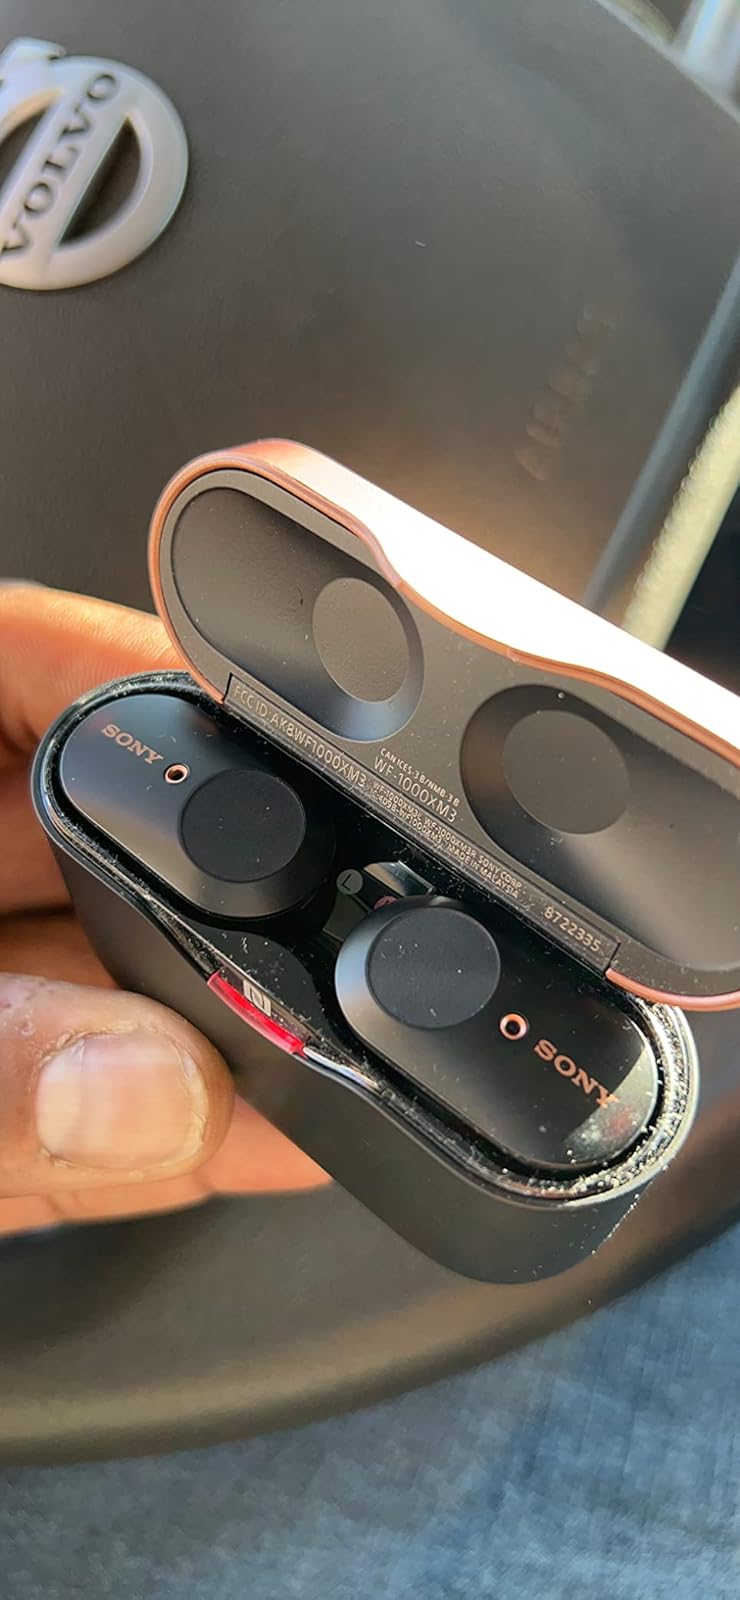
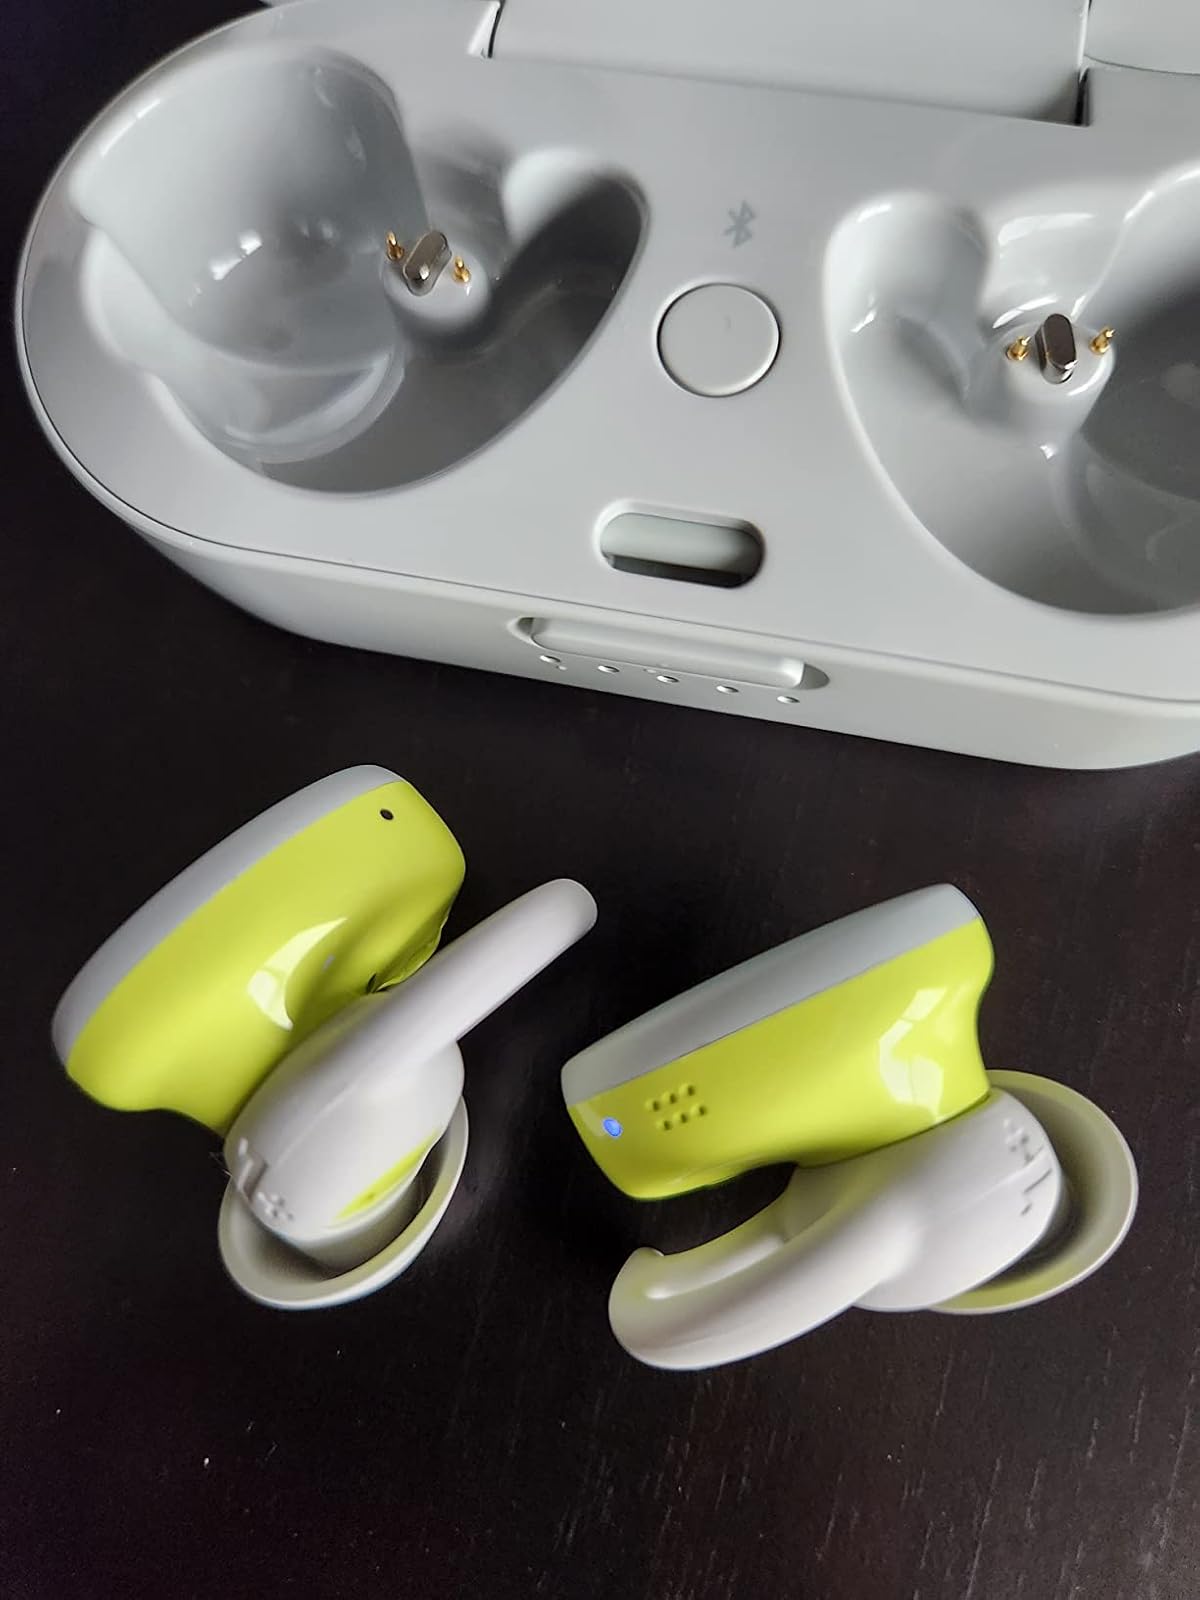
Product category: earbuds
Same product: no